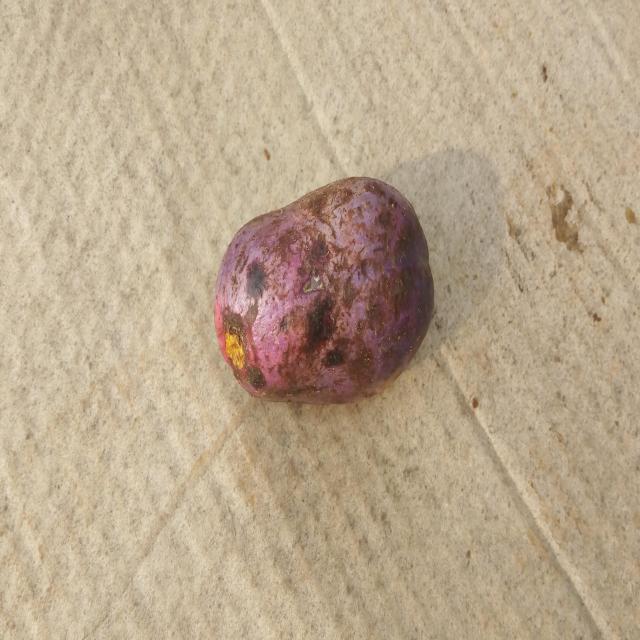
Plum grade: spotted